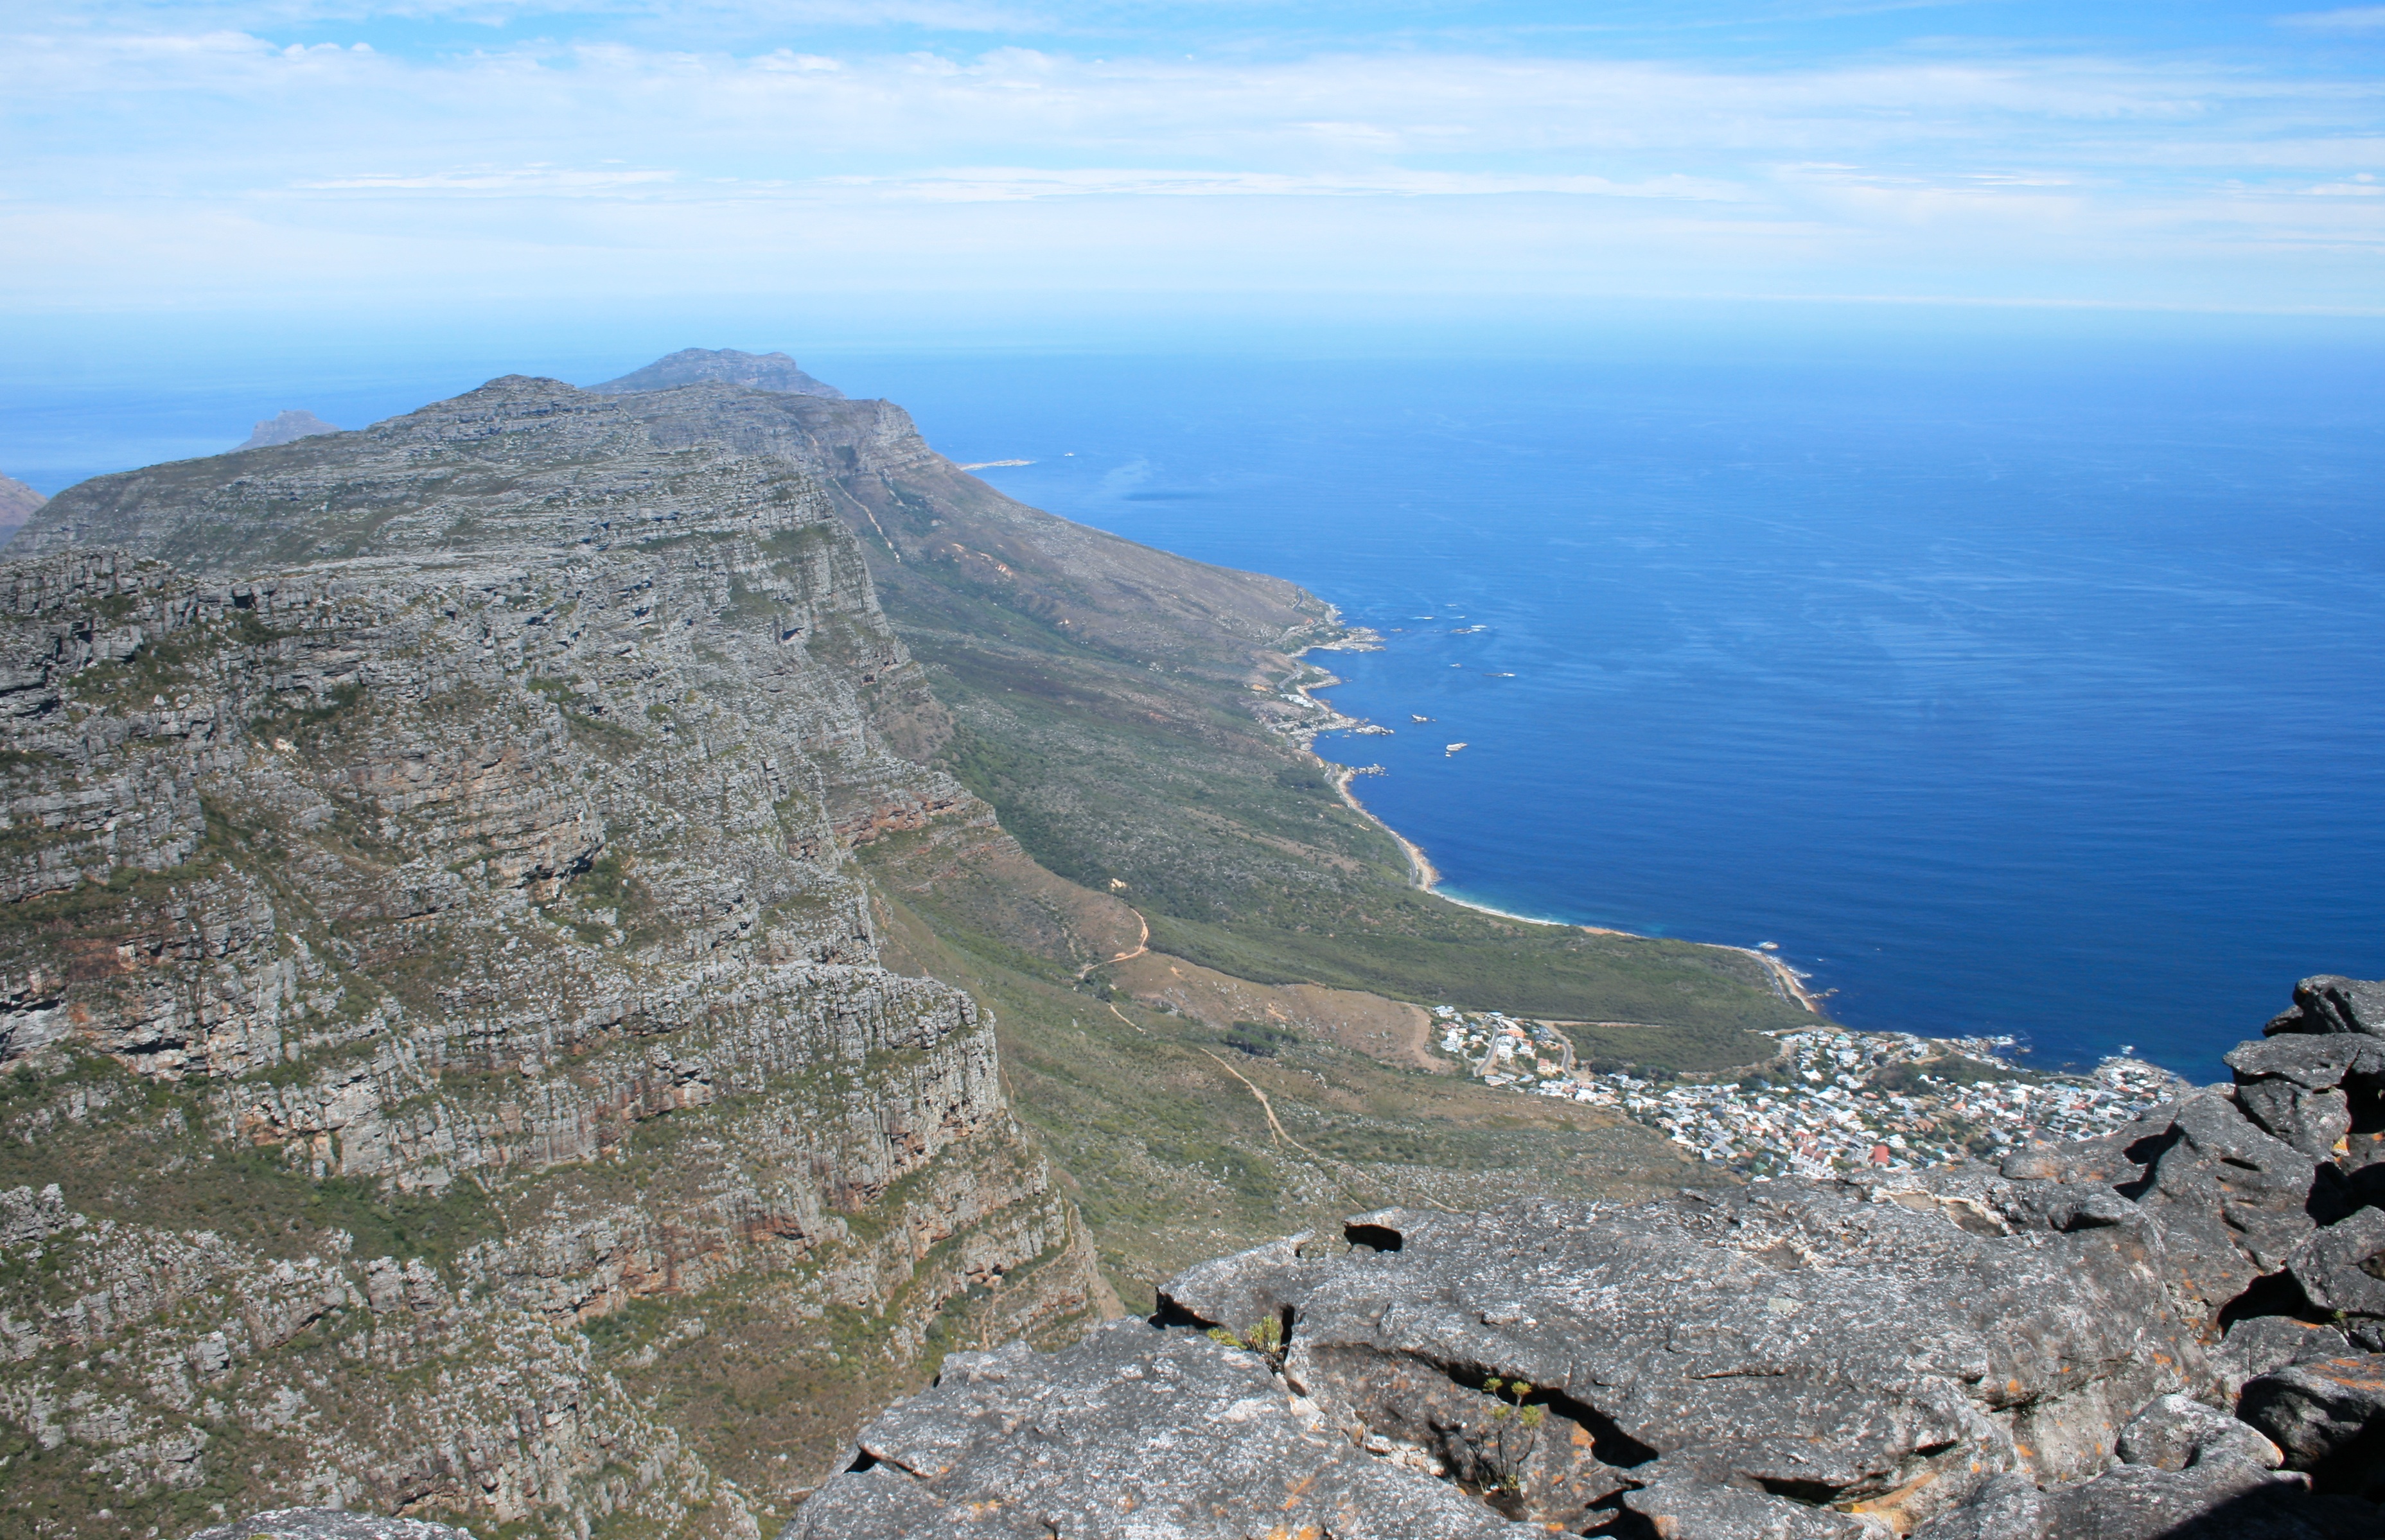
landscape, sea, coast, rock, walking, mountain, hiking, lake, adventure, mountain range, cliff, terrain, ridge, summit, geology, plateau, fell, cape, landform, aerial photography, geographical feature, mountainous landforms